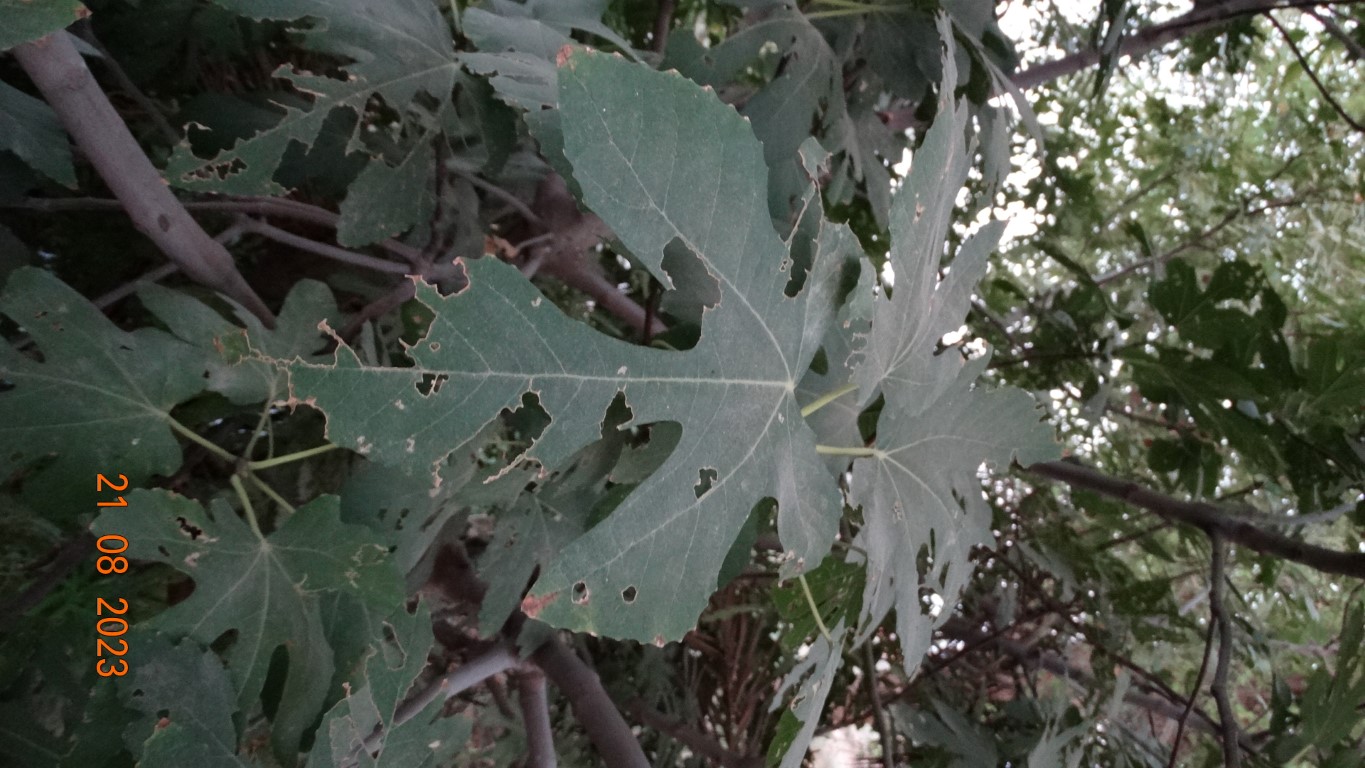
Label: infected